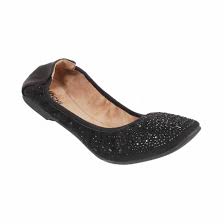
Label: Ballet Flat